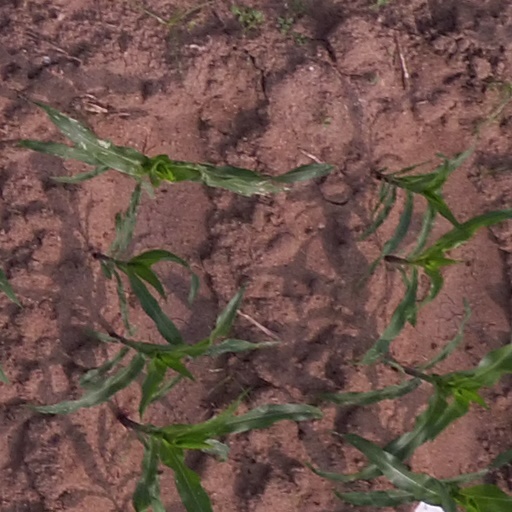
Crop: maize; corn